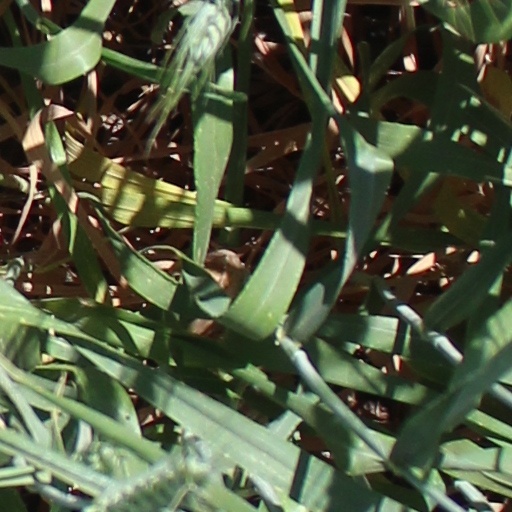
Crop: wheat